Balala the Fairies: The Movie

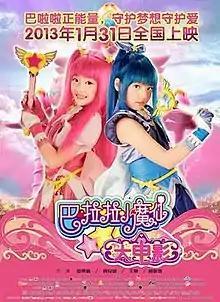

Balala the Fairies: the Movie is a 2013 Chinese adventure film produced by Guangdong Alpha Animation, and Culture Co., Ltd. It is a live-action film adaptation of "Balala the Fairies", an animated magical girl series of the same name created by Guangzhou toy company Alpha Group Co., Ltd. It was followed by 2014's "" and 2015's "".